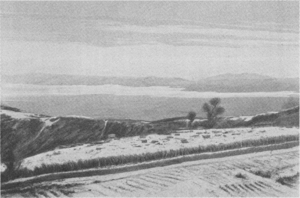
Vue vers le sud depuis la terrasse du 4e siècle du fr:Monastère Saint-Karapet dans la province historique arménienne de Taron (dans l'Empire ottoman au moment de la photographie, actuellement en Turquie).
Saint Mesrop, dit aussi Machtots, né en l'an 362 dans le village de Hatsekats, en Taronide, près du lac de Van, en Arménie occidentale et mort le 17 février 440, à Vagharchapat, est un moine, lettré, linguiste missionnaire chrétien, traducteur de la Bible, théologien, saint de l'Église apostolique arménienne et de l'Église catholique arménienne.